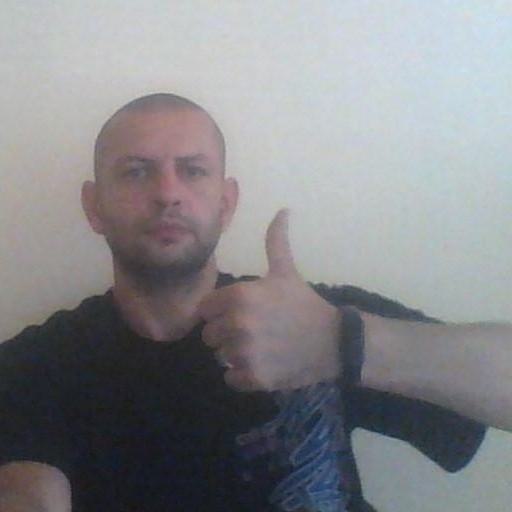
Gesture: like